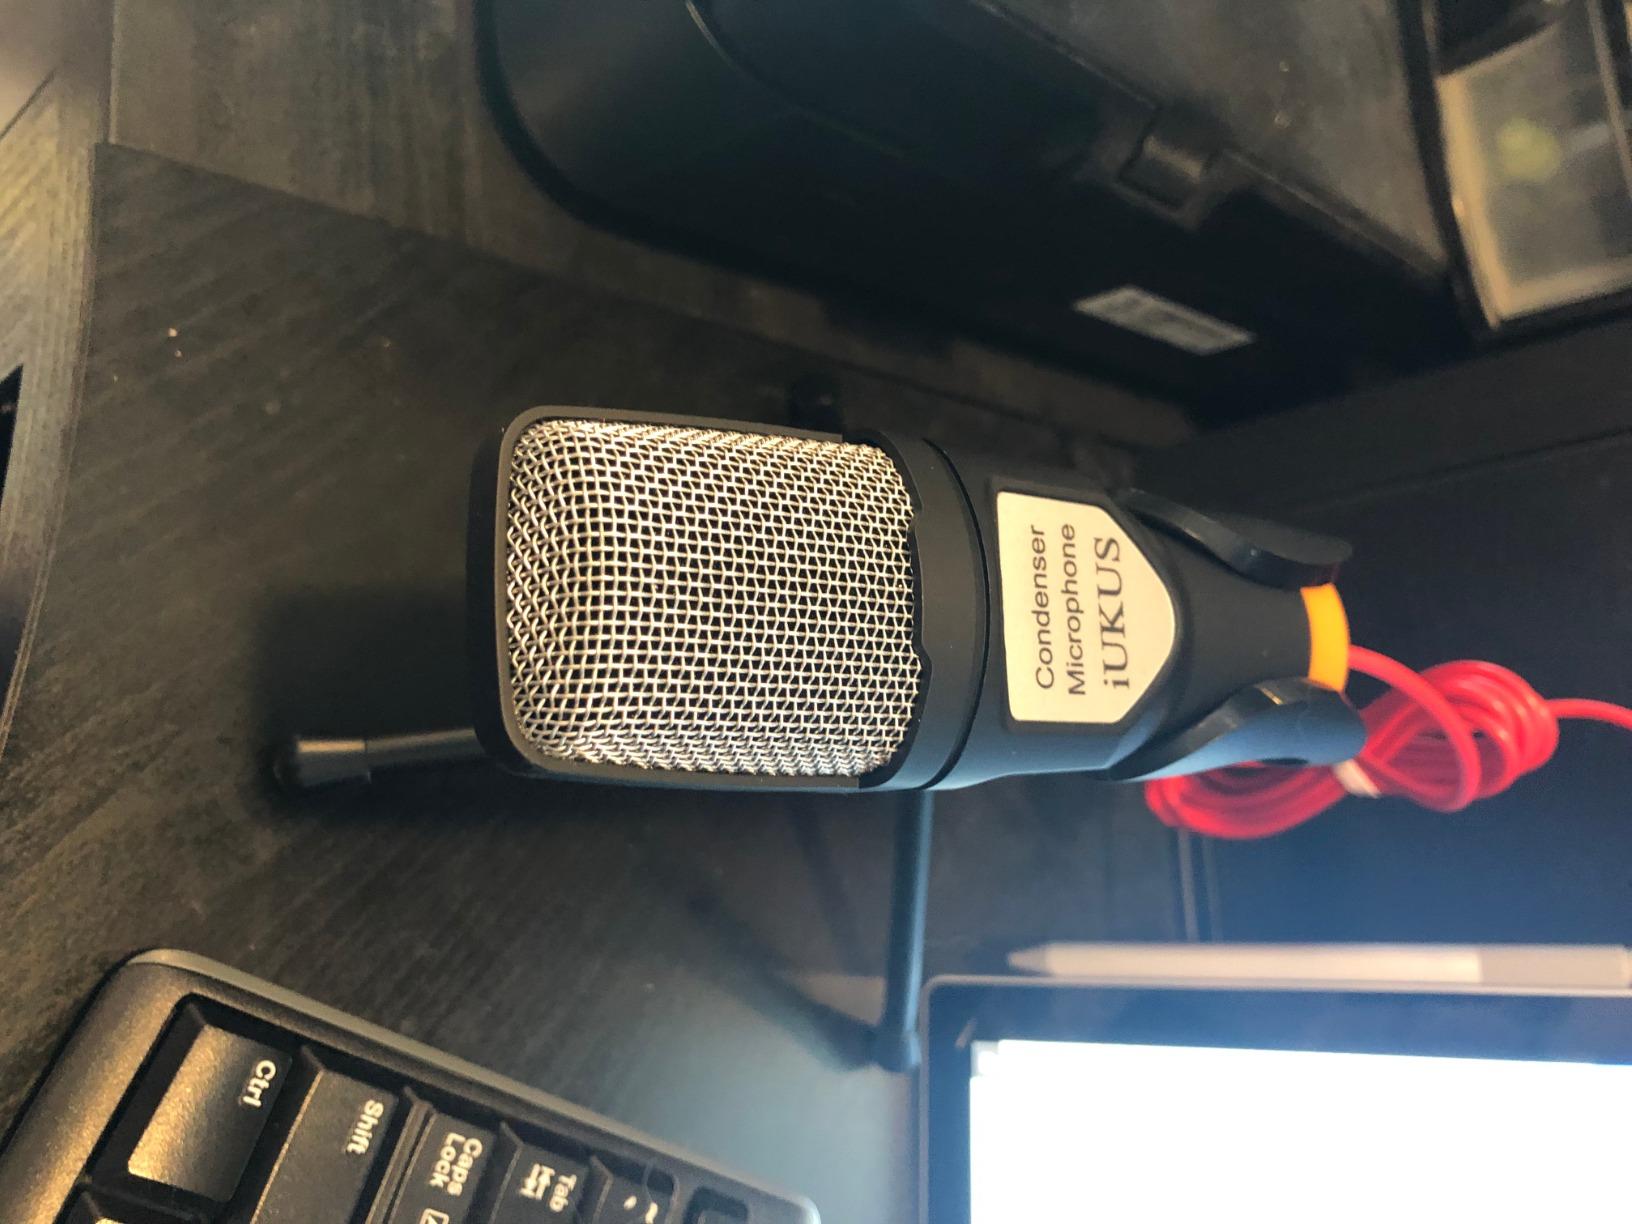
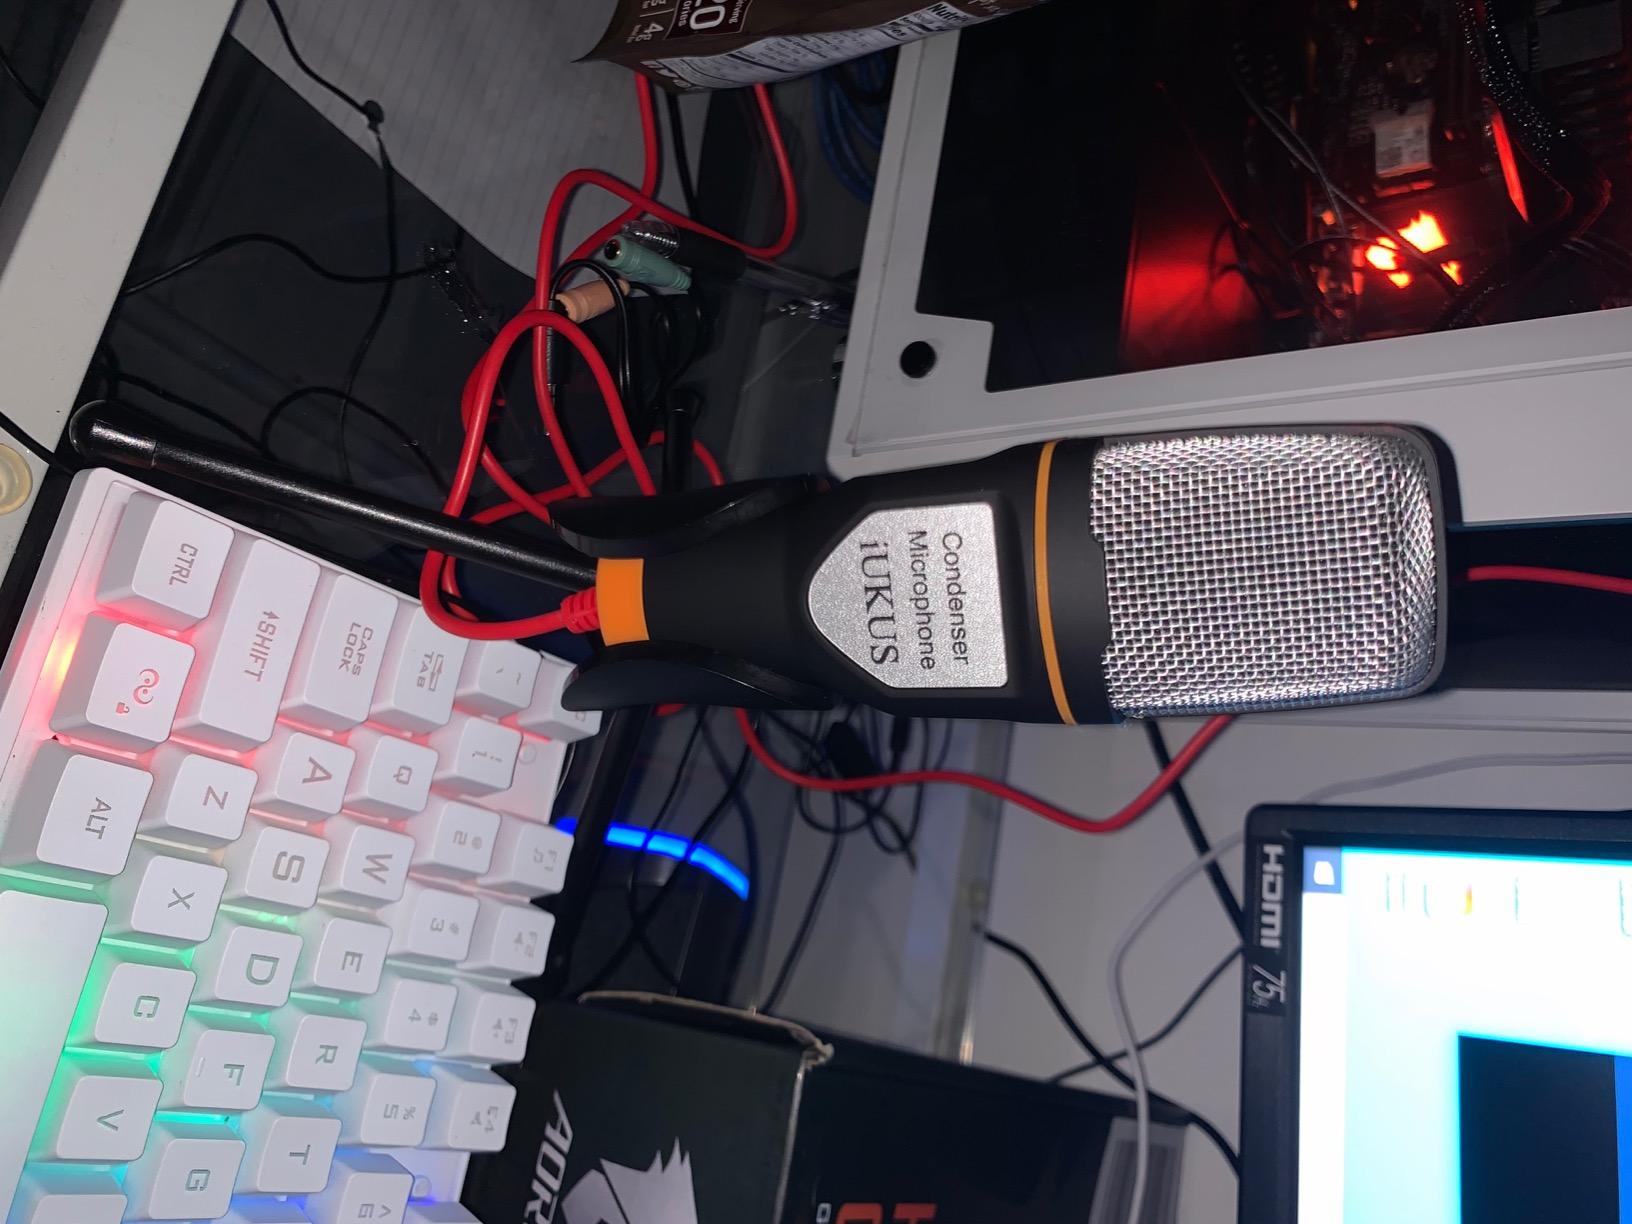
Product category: microphone
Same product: yes